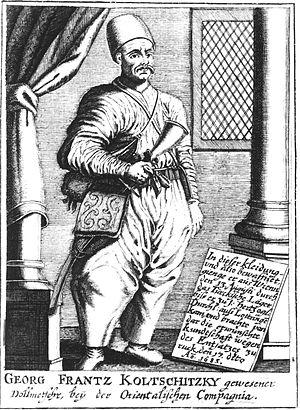
Les cafés de Vienne sont une institution gastronomique typiquement viennoise qui reste une des traditions emblématiques de la capitale autrichienne.